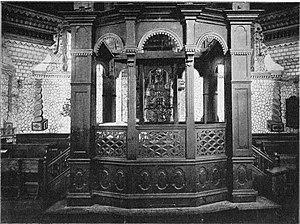
La synagogue de Wołpa était une synagogue en bois réputée pour sa beauté et considérée comme un chef-d'œuvre de l'architecture en bois. Elle a été détruite lors de l'invasion de la partie est de la Pologne par les troupes nazis en 1941.